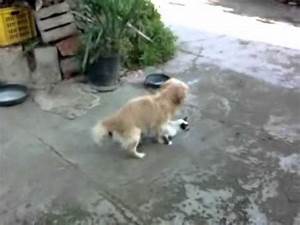
Label: cane